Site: brandenburg
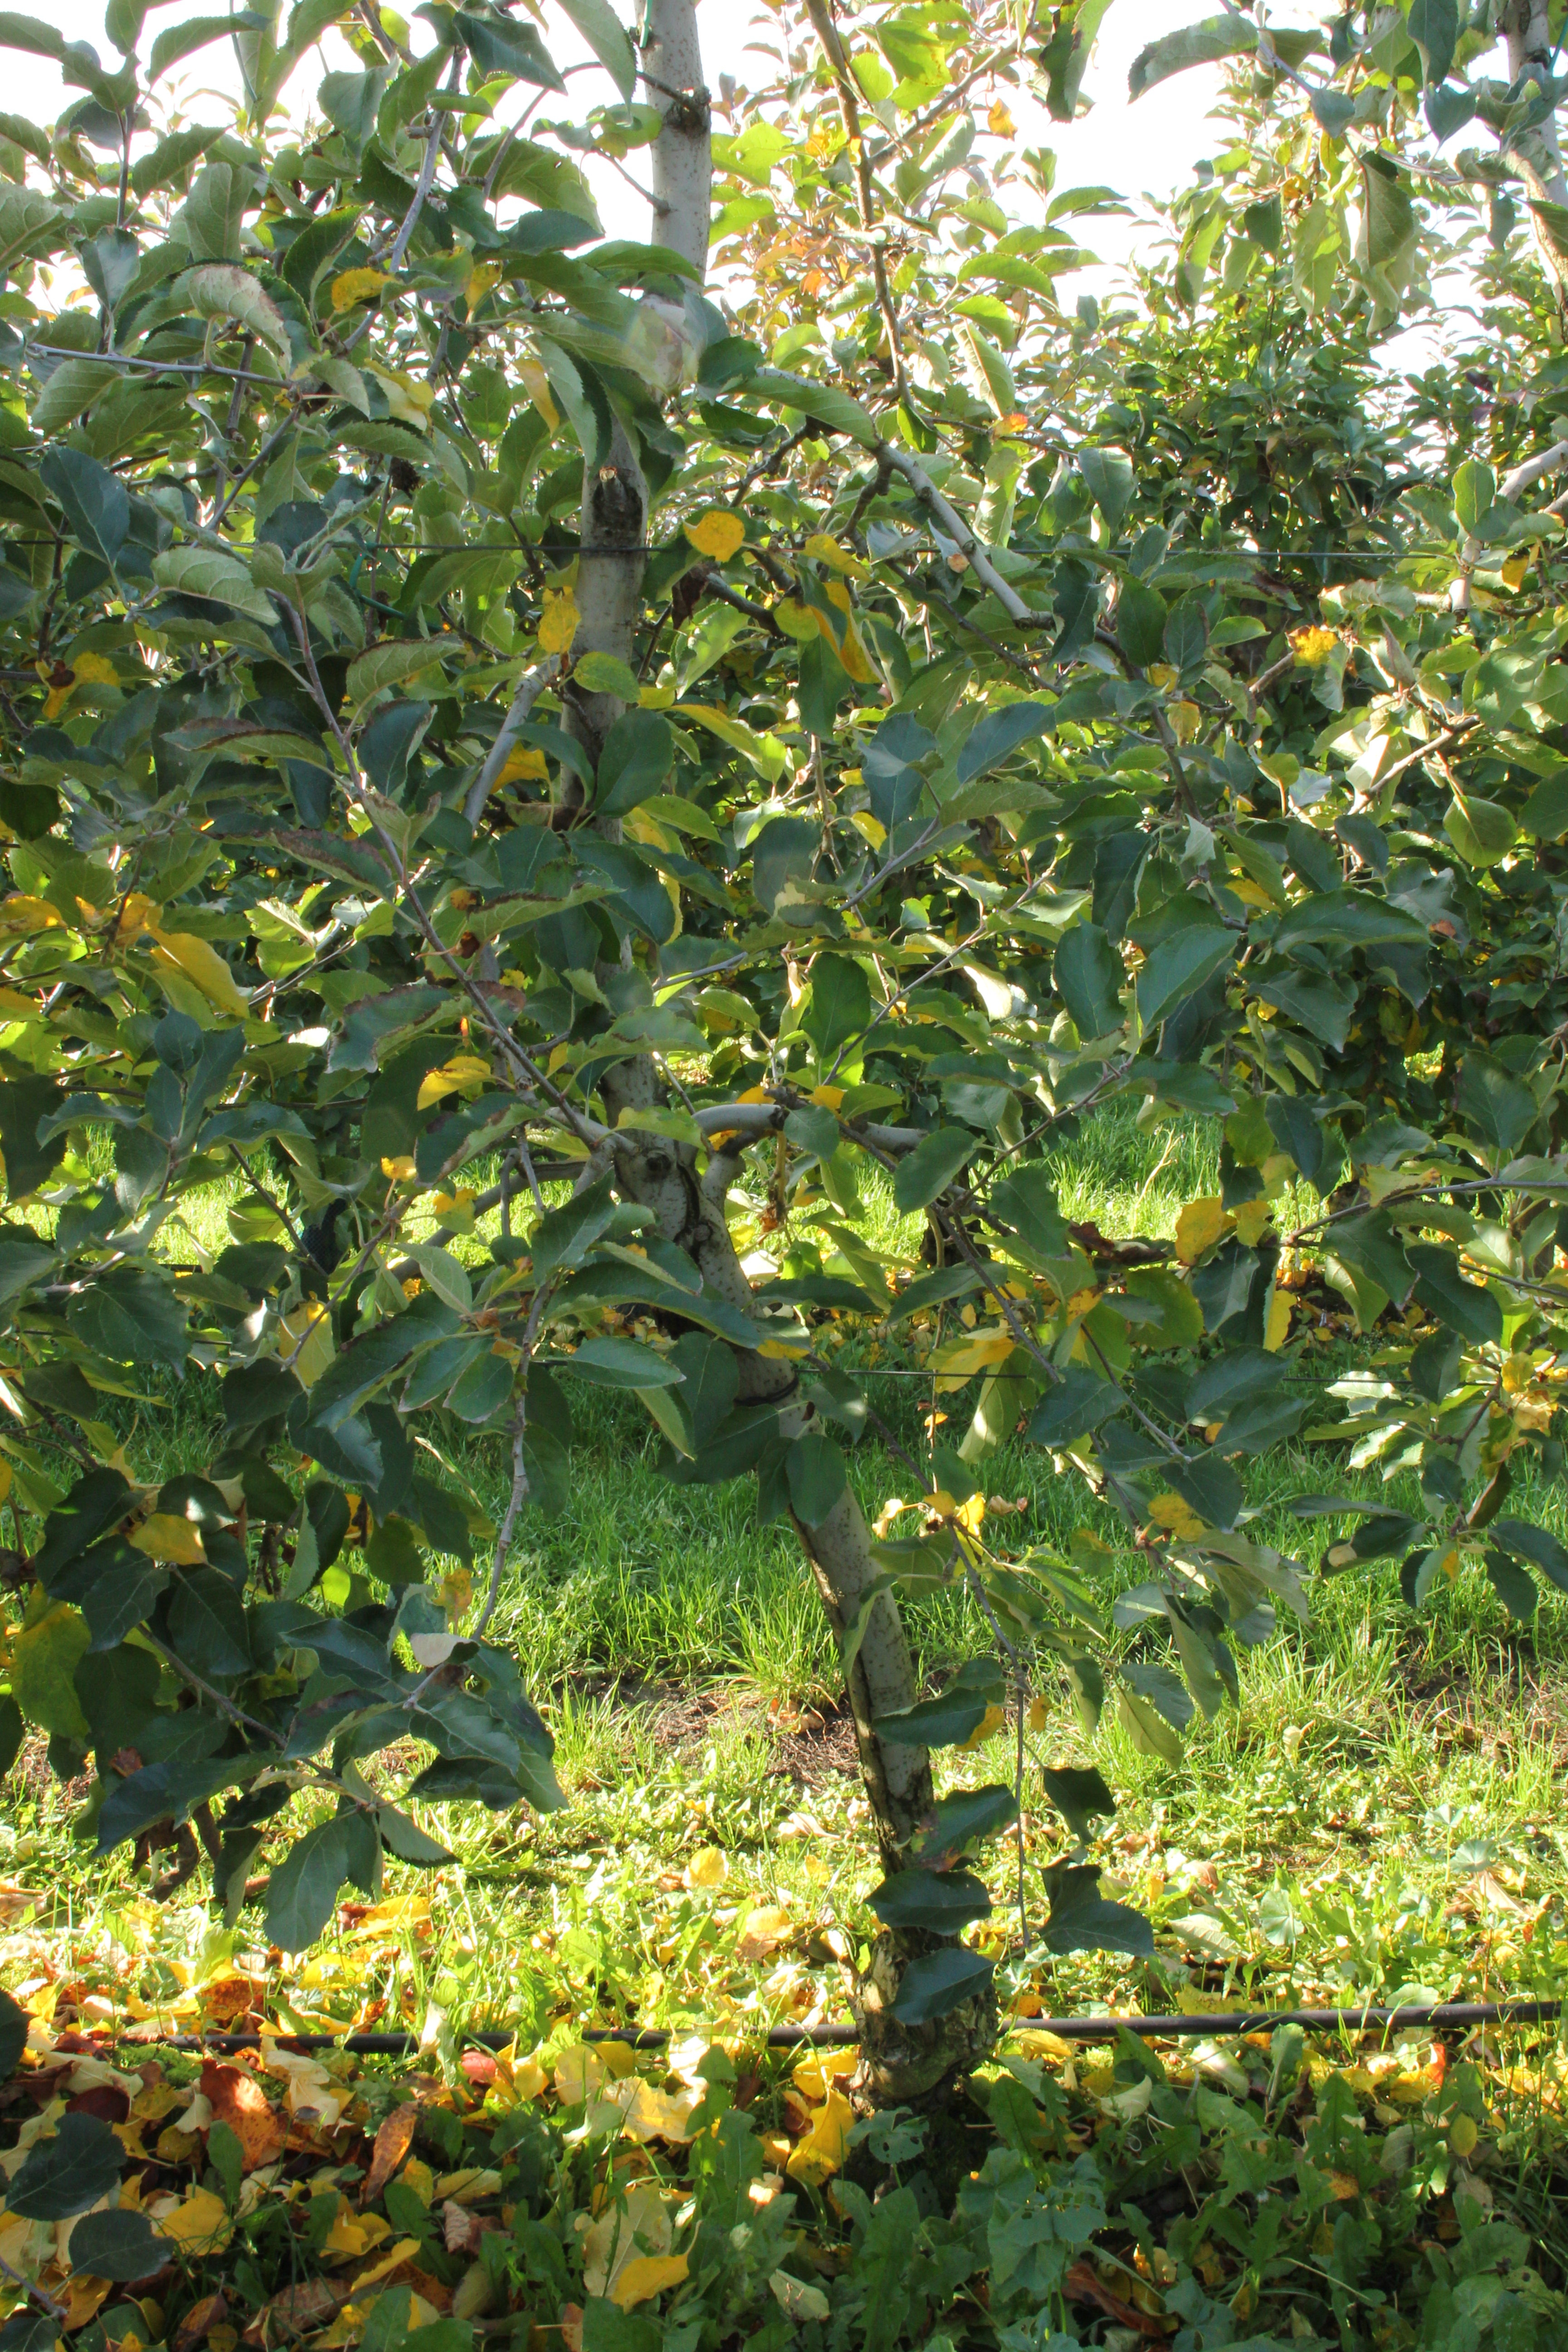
Growth stage (BBCH 91): Senescence, beginning of dormancy